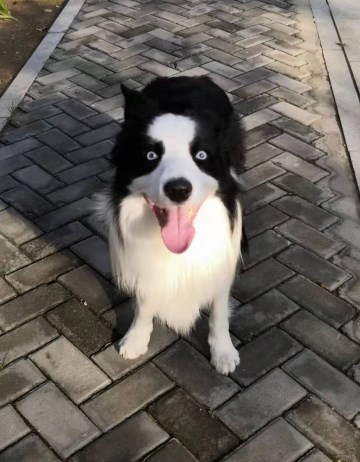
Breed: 2594-n000109-Border_collie